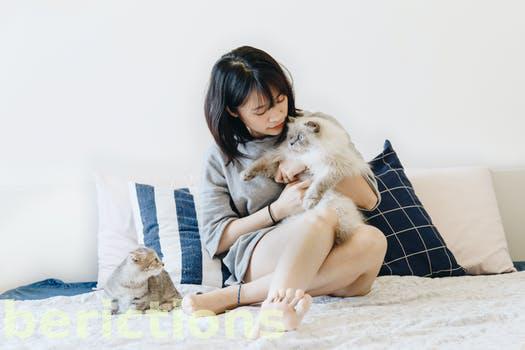
Label: Watermark